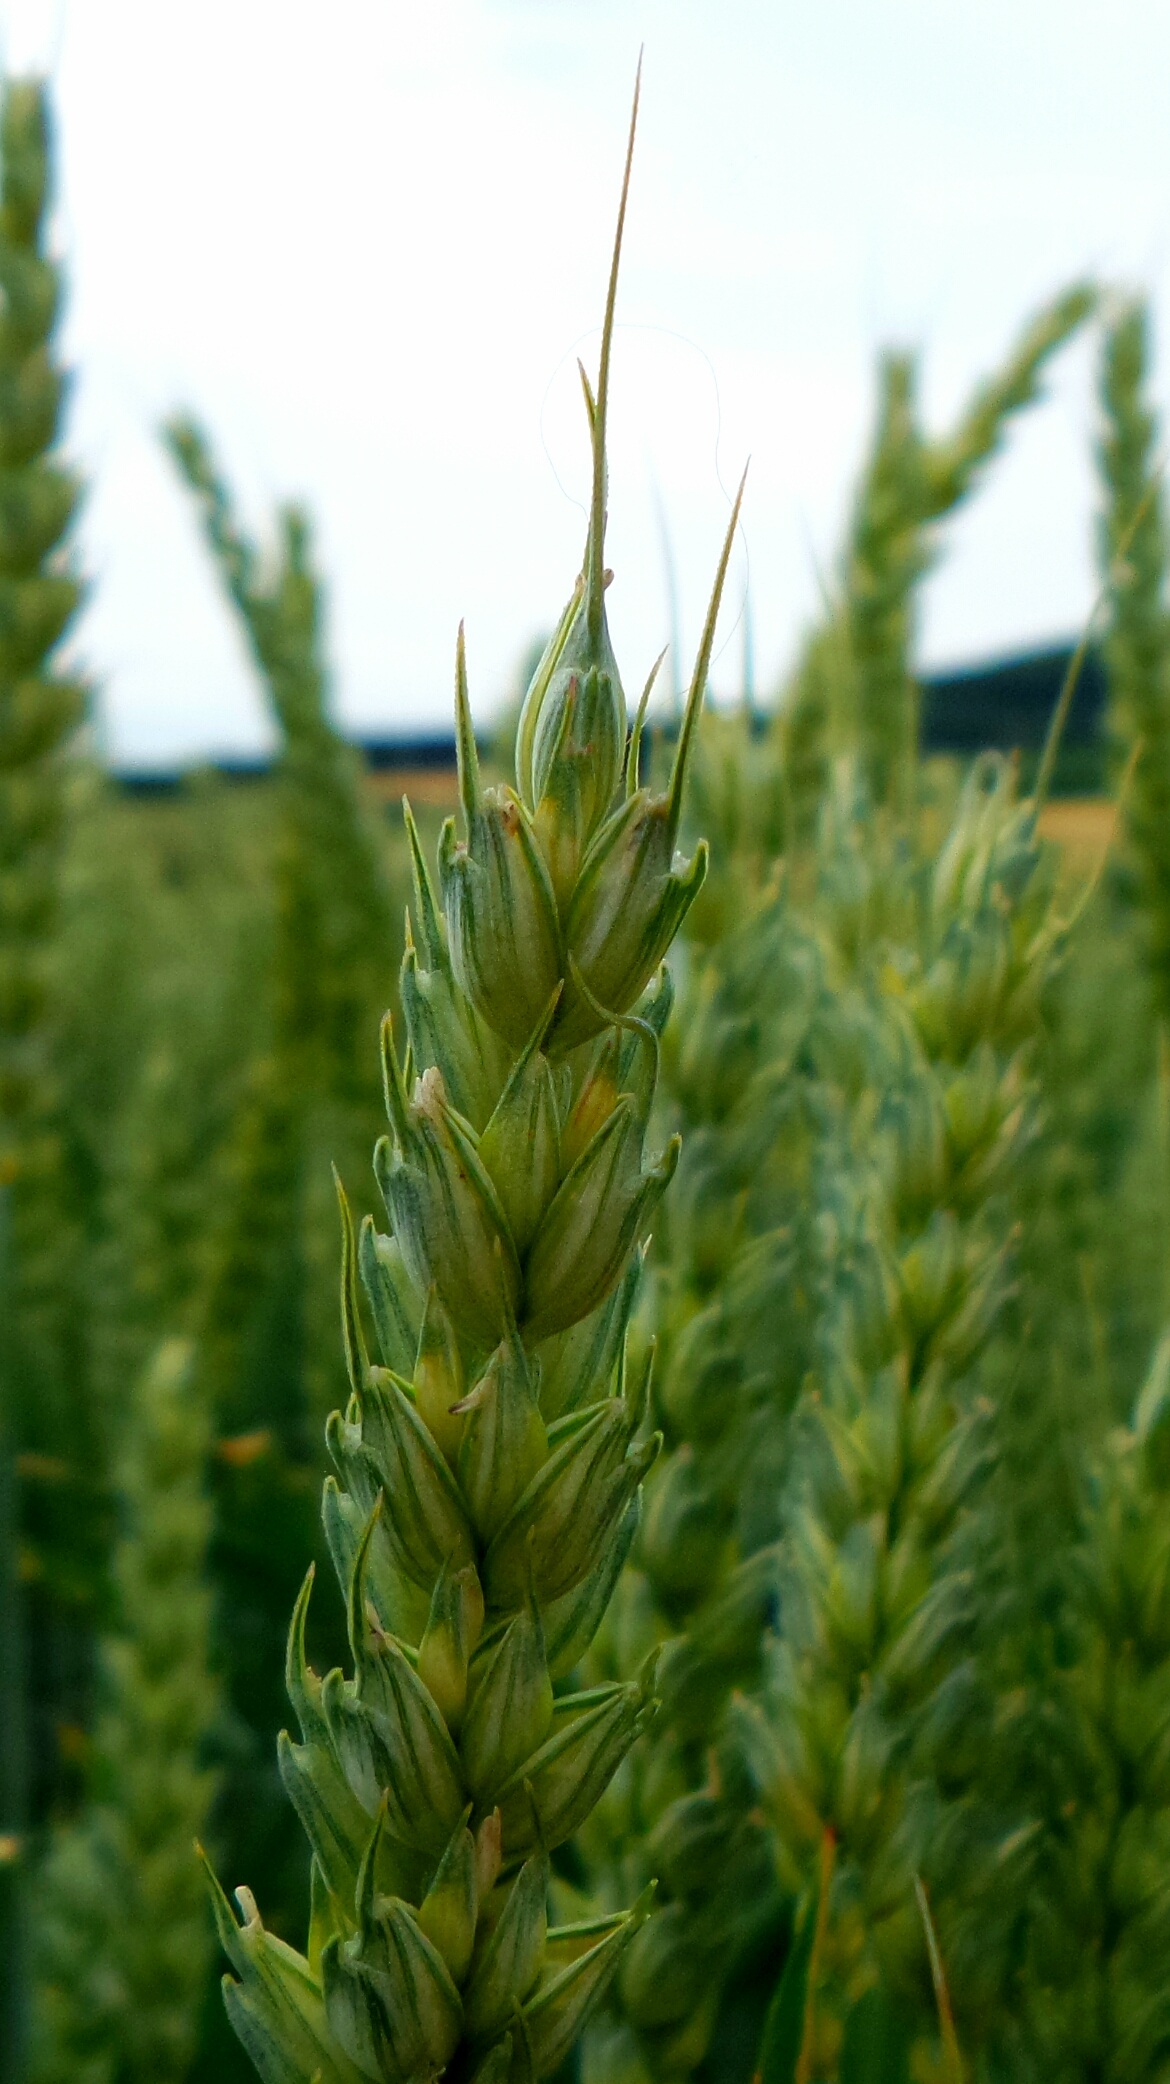
tree, grass, plant, field, barley, grain, leaf, seed, flower, summer, food, green, produce, crop, botany, agriculture, close, flora, bakery, cereal, thistle, cereals, staple food, flowering plant, nourishing barley, grass family, plant stem, woody plant, land plant